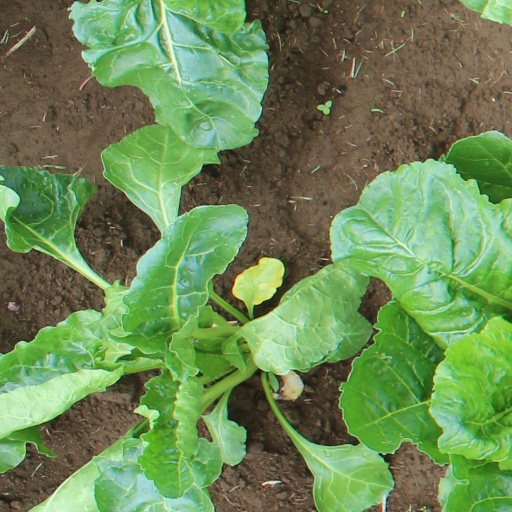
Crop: sugar beet